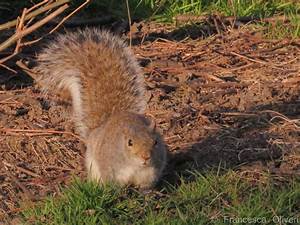
Label: squirrel